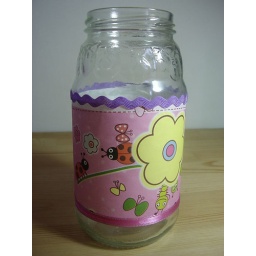
I reuse pasta glass bottle by decorating it with lovely wrapping paper, ribbon &amp;amp; rick rack.